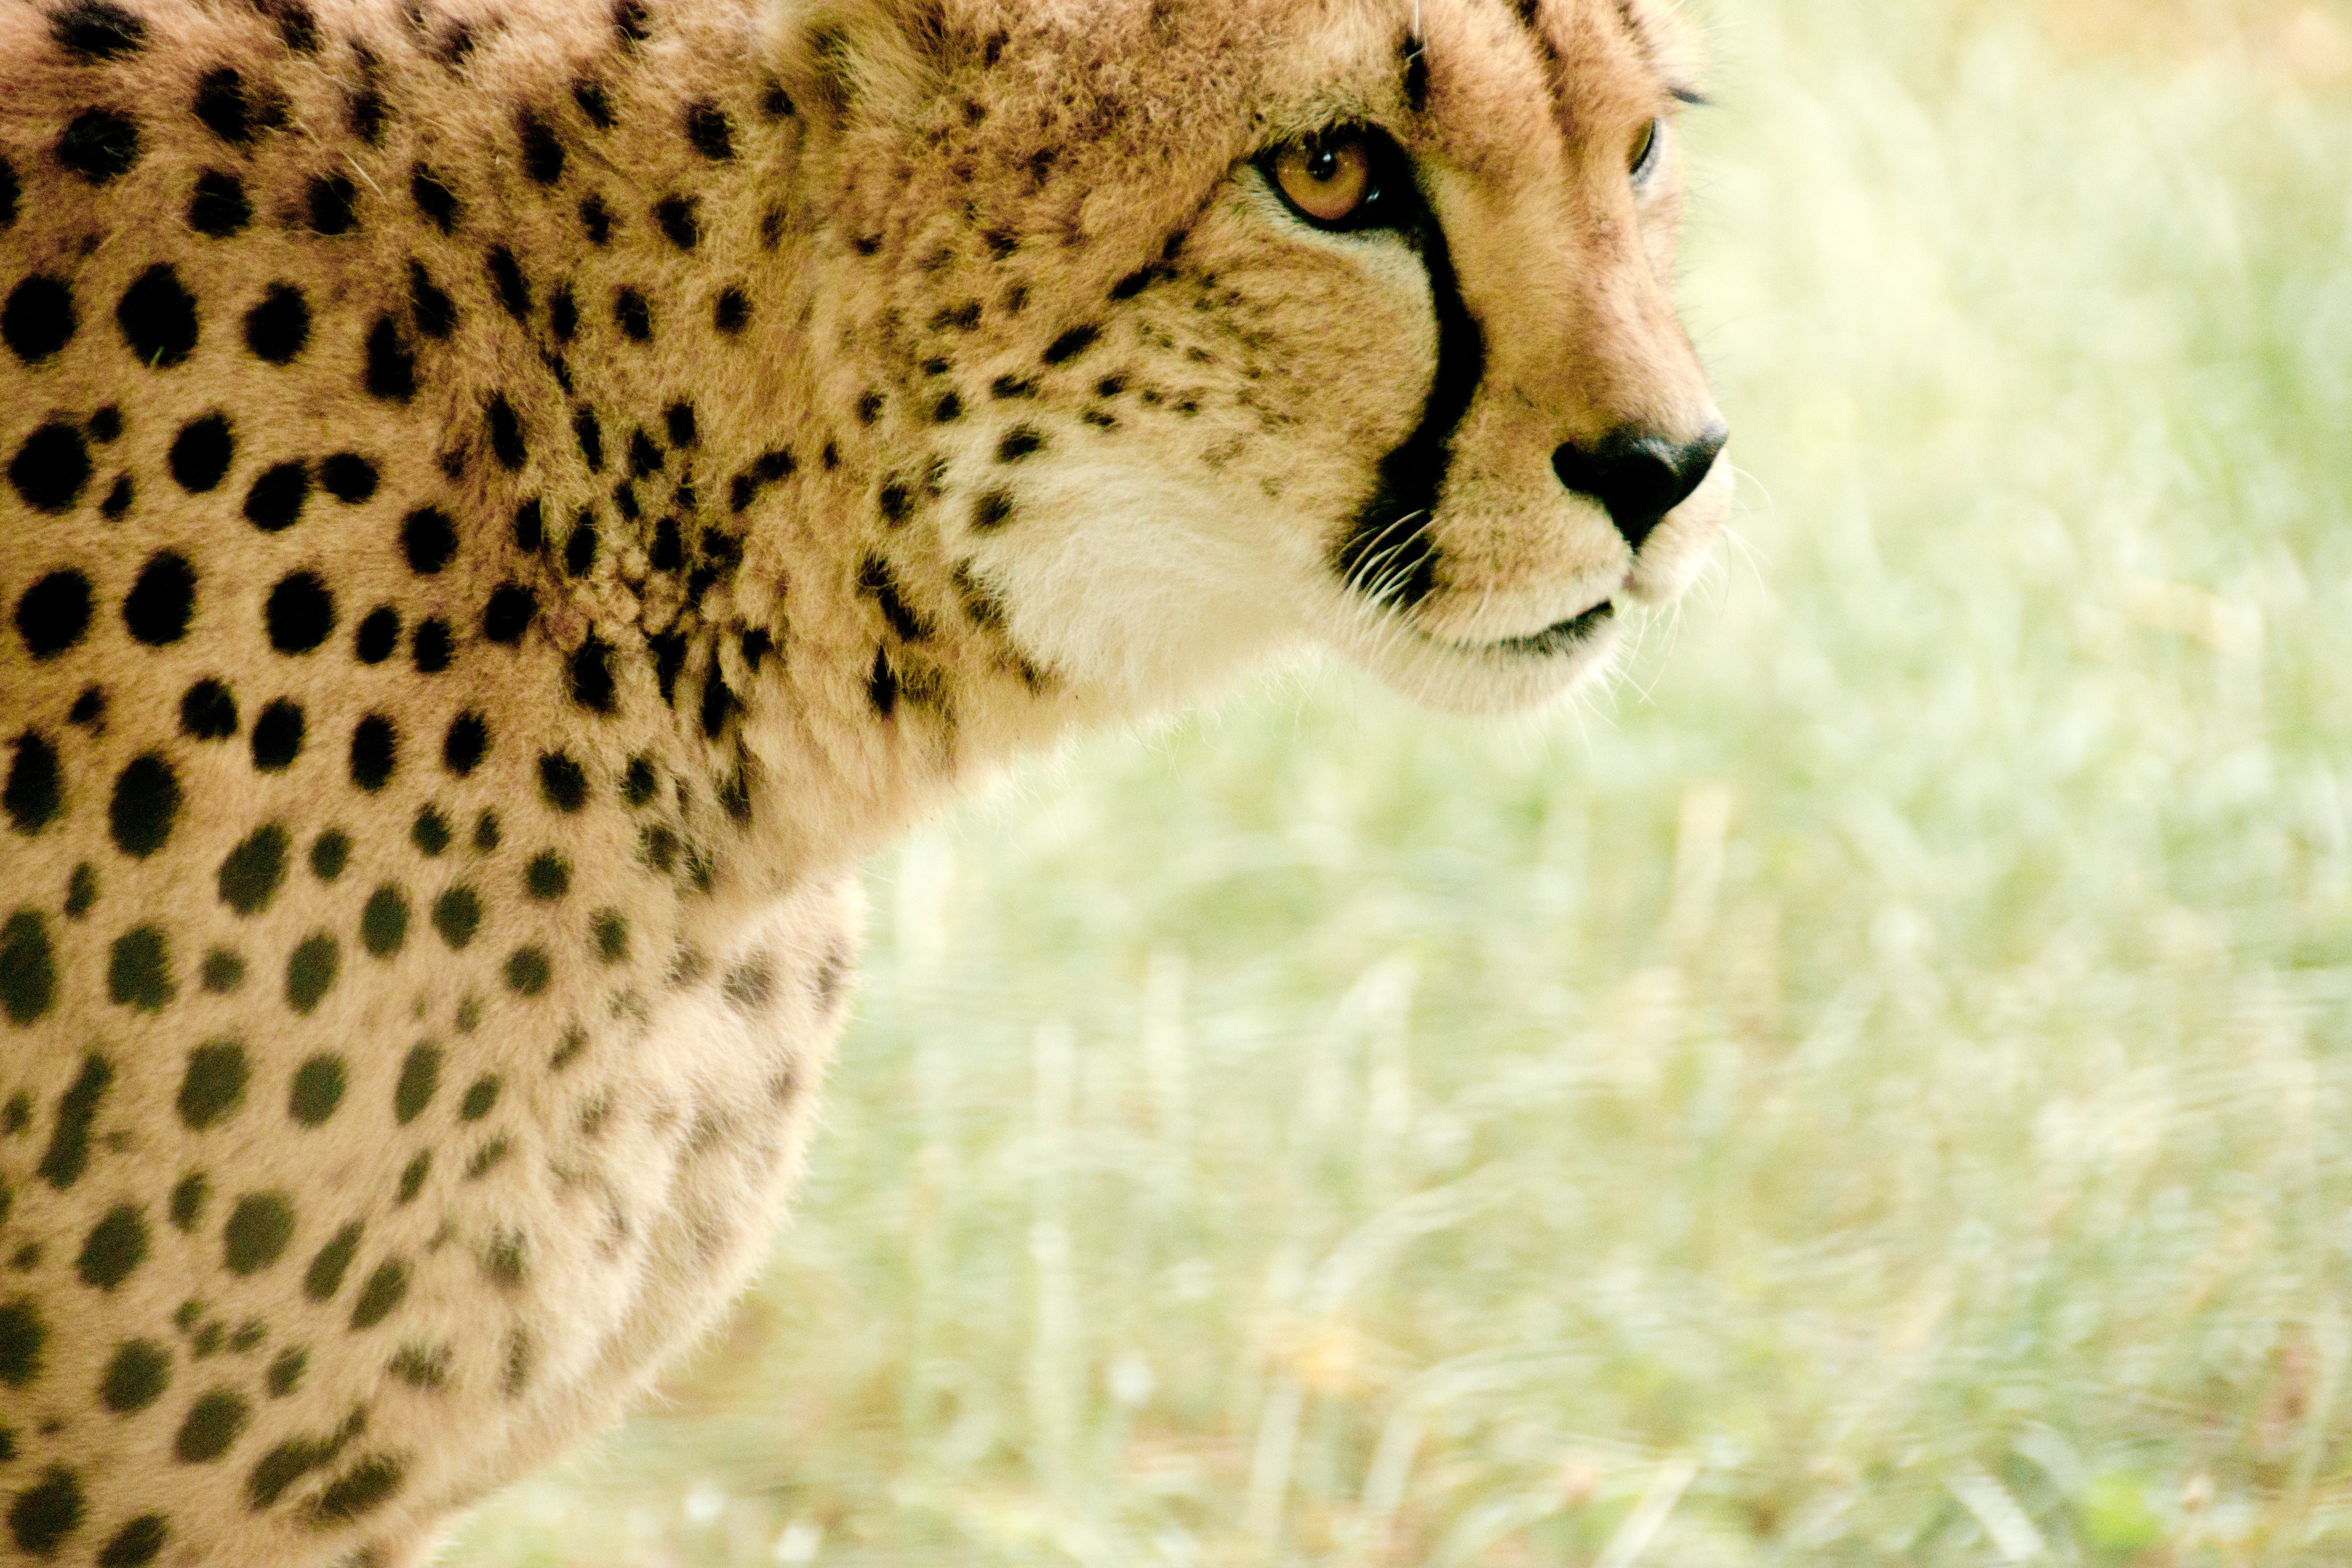
watch, landscape, nature, forest, wilderness, vintage, view, summer, wildlife, wild, zoo, fur, cat, africa, park, holiday, brown, mammal, rest, national park, fauna, leopard, close up, cheetah, south, spotted, whiskers, snout, animals, head, mammals, vertebrate, fast, hunter, attention, wildcat, animal world, safari, dangerous, points, animal portrait, kenya, concerns, click, mature, vigilant, nature park, carnivores, purry, wildlife reserve, small to medium sized cats, cat like mammal